Martha Wells

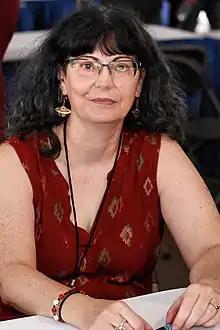
Wells at the 2018 Texas Book Festival

Martha Wells (born September 1, 1964) is an American writer of speculative fiction. She has published a number of science fiction and fantasy novels, young adult novels, media tie-ins, short stories, and nonfiction essays on SF/F subjects; her novels have been translated into twelve languages. Wells is praised for the complex, realistically detailed societies she creates; this is often credited to her academic background in anthropology.